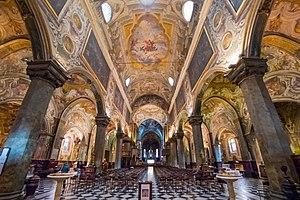
Cette page fournit une liste chronologique de peintures du vénitien Sebastiano Ricci.